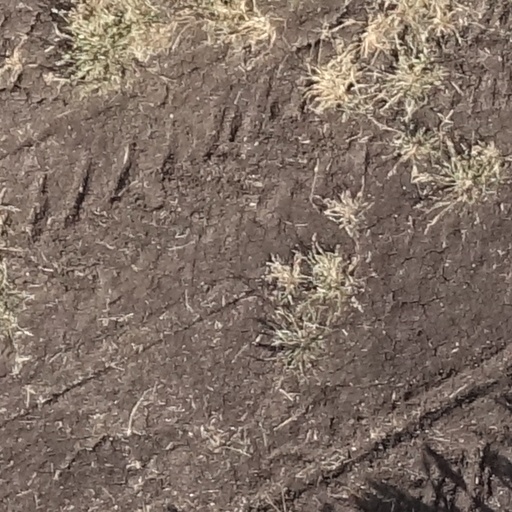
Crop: sorghum